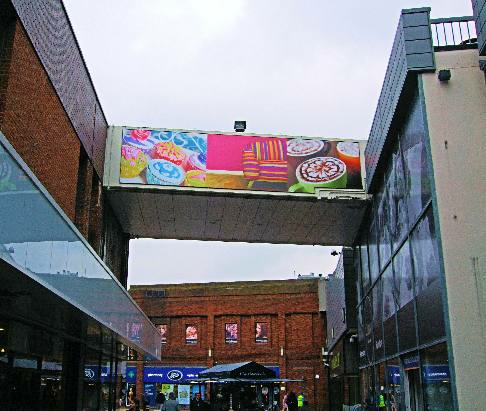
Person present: No